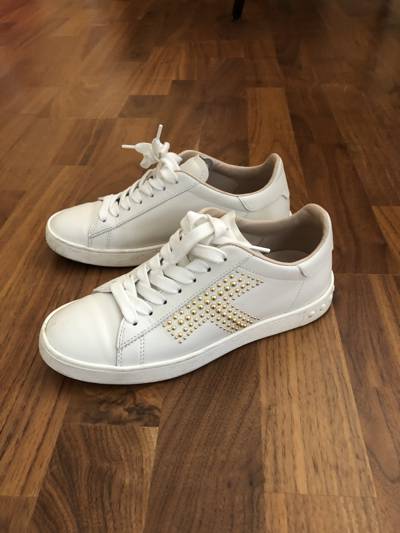
Waste category: shoes